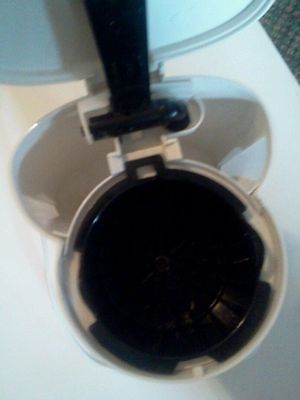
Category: coffee maker